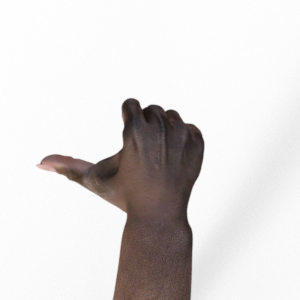
Label: rock